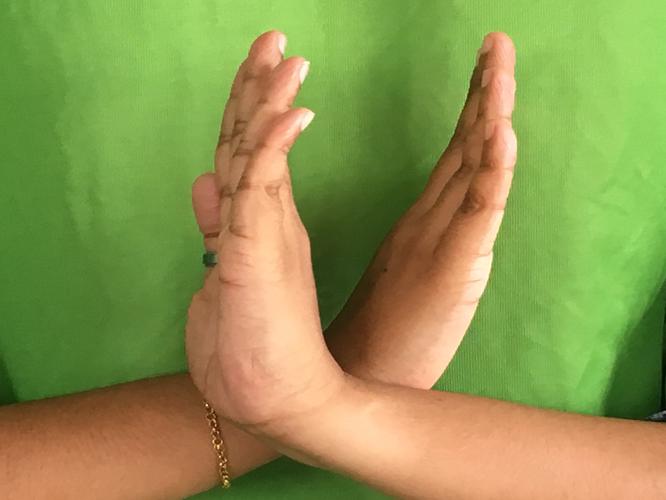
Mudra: Swastikam
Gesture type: double_hand